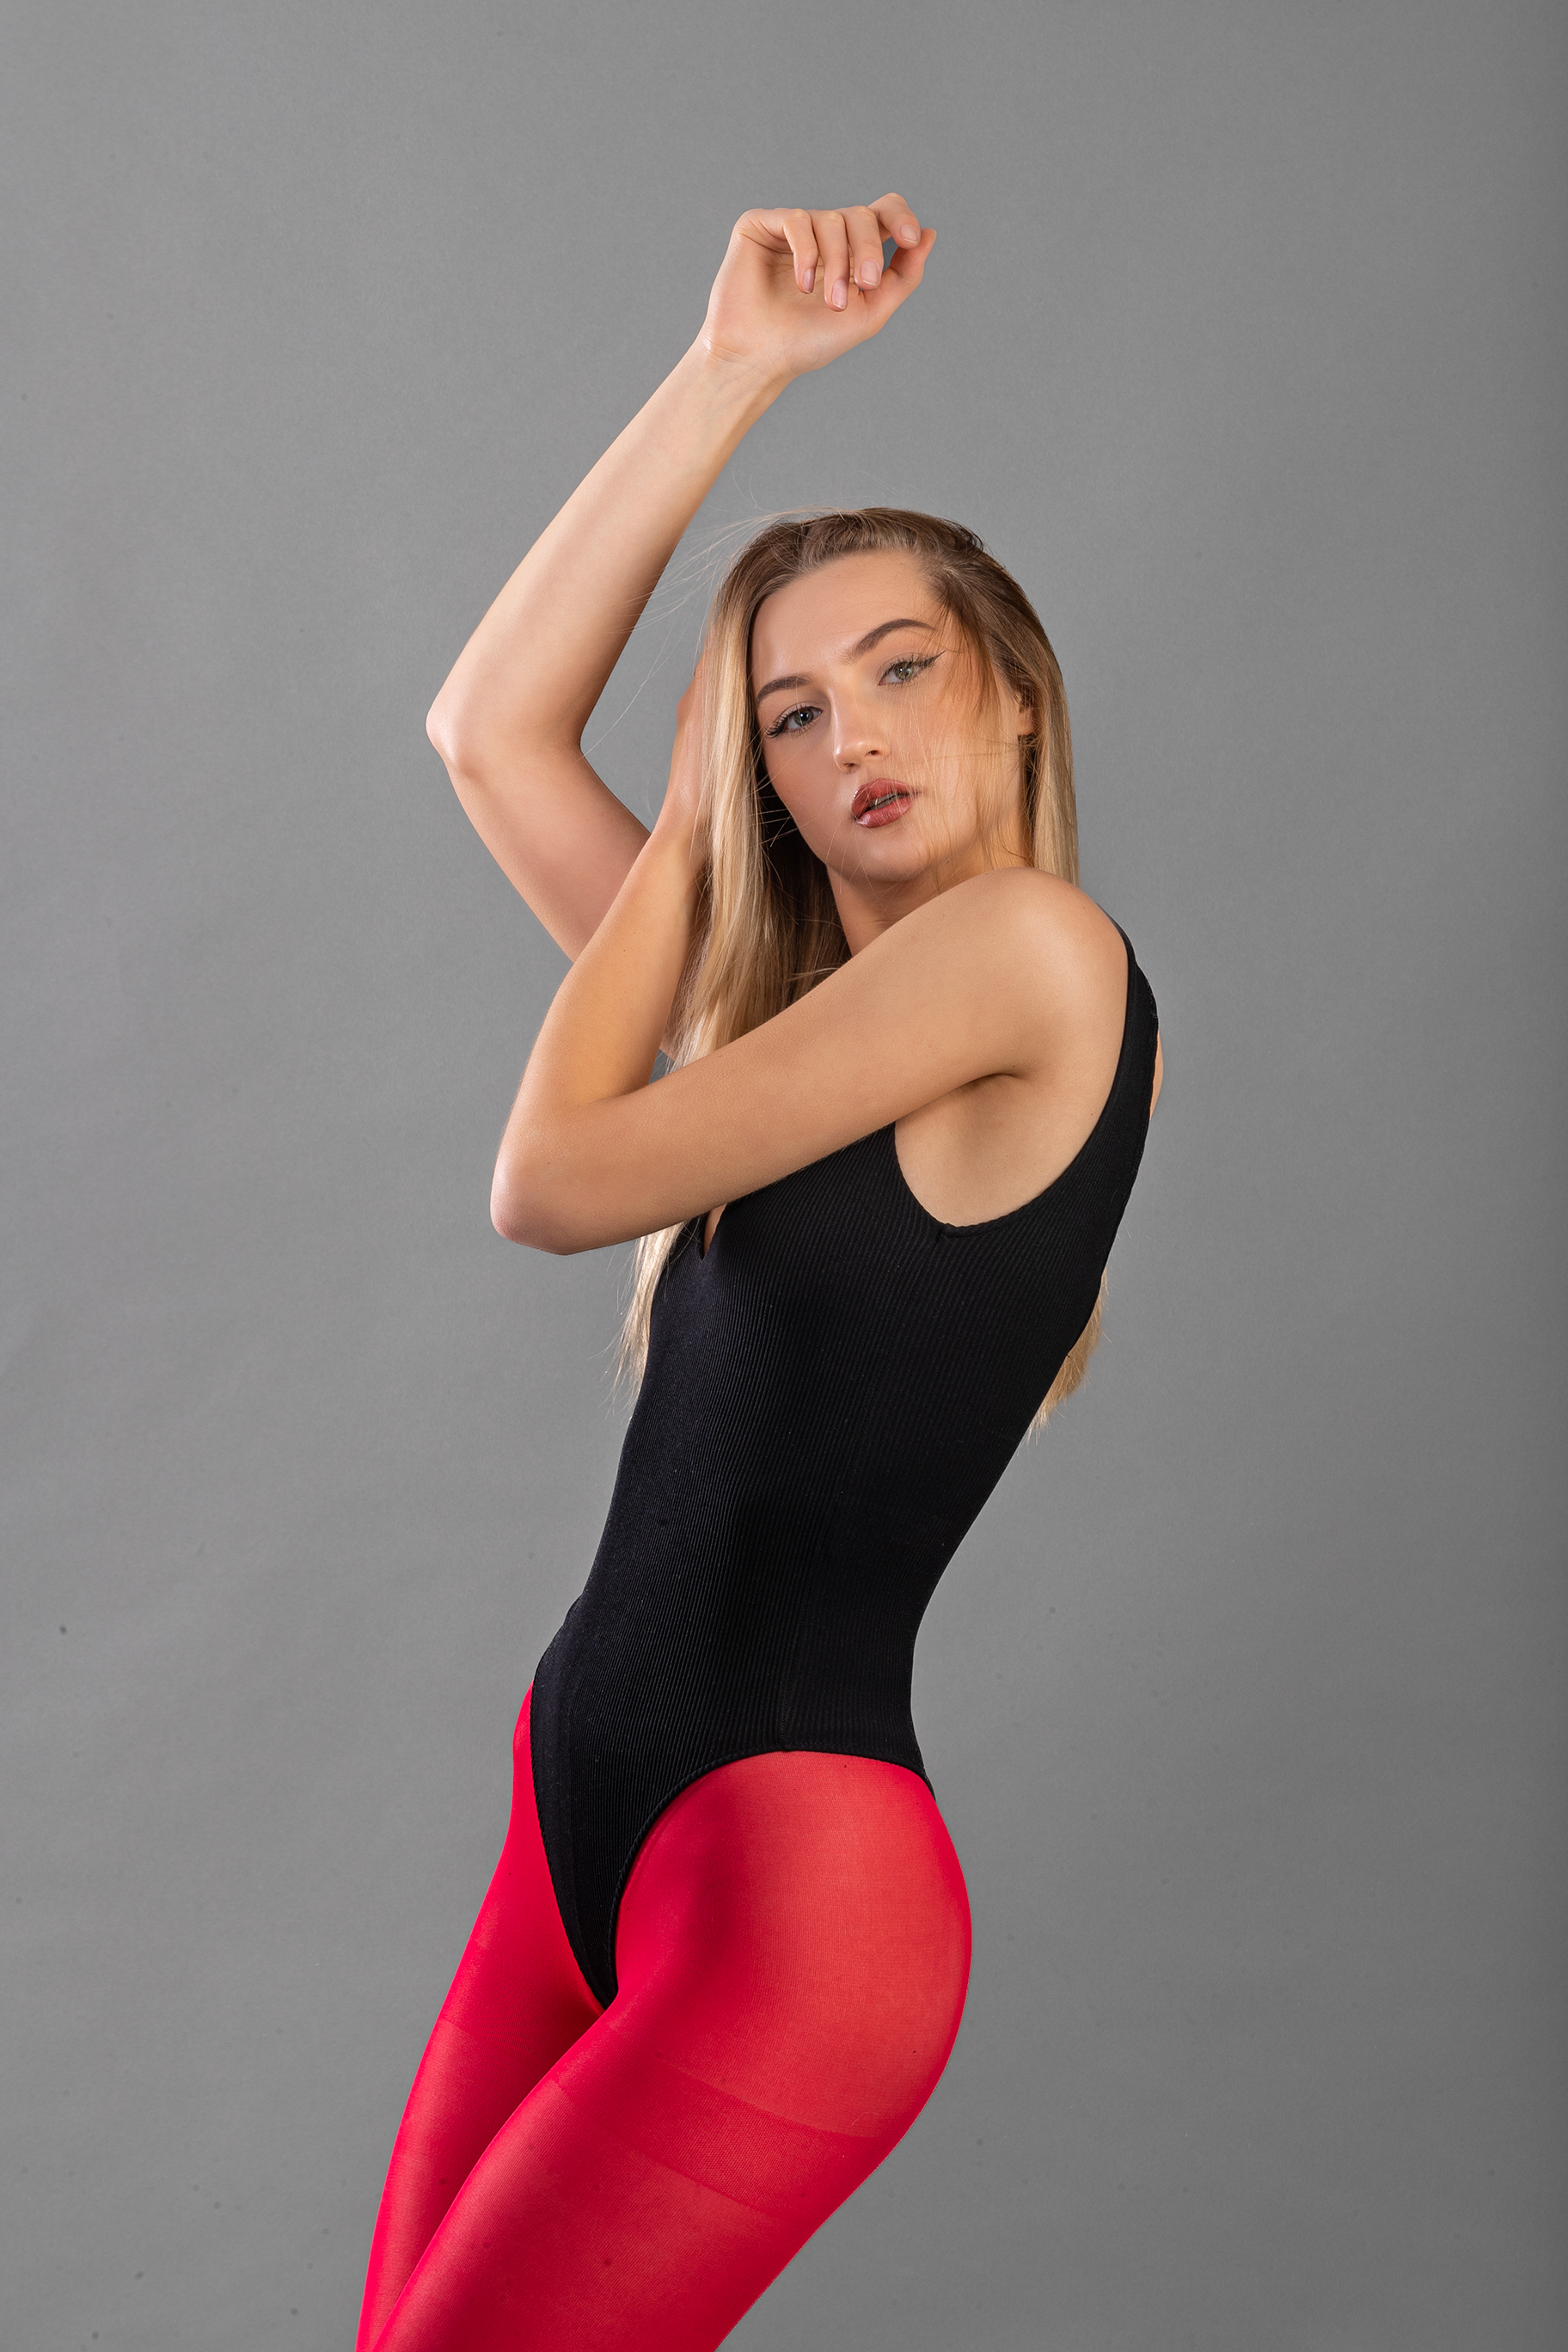
portrait, model, fashion, studio, photo shoot, makeup, canon, sexy, girl, woman, pretty, sexy girl, cute, hot, modeling, pose, thigh, leg, tights, knee, sportswear, black, leotard, foot, waist, calf, muscle, spandex, one piece swimsuit, maillot, physical fitness, abdomen, leggings, ankle, torso, hip, swimsuit, art model, yoga pants, Active pants, fetish model, stomach, fashion model, toe, high heeled shoe